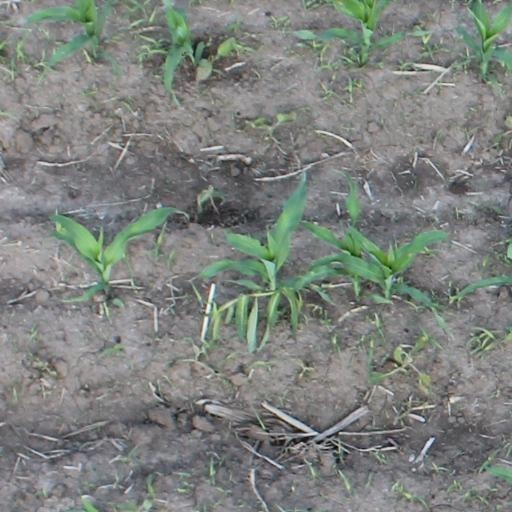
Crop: maize; corn